Tezuka Osamu Cultural Prize

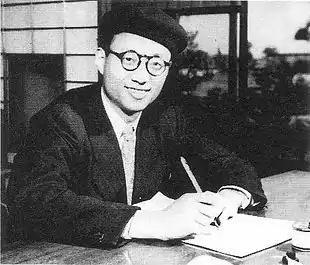
Osamu Tezuka, the prize's namesake, pictured in 1951

Named after Osamu Tezuka, the is a yearly manga prize awarded to manga artists or their works that follow the Osamu Tezuka manga approach founded and sponsored by Asahi Shimbun. The prize has been awarded since 1997, in Tokyo, Japan.